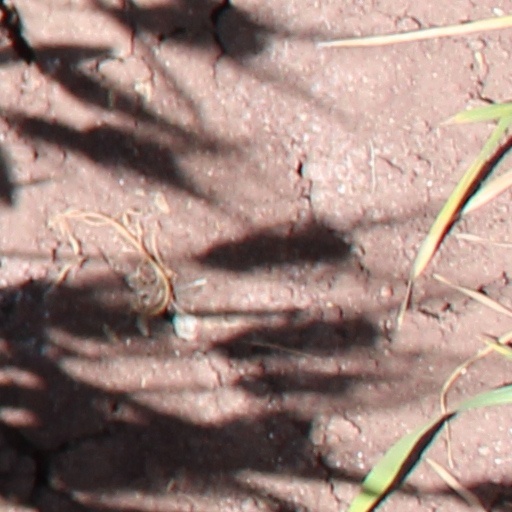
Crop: wheat